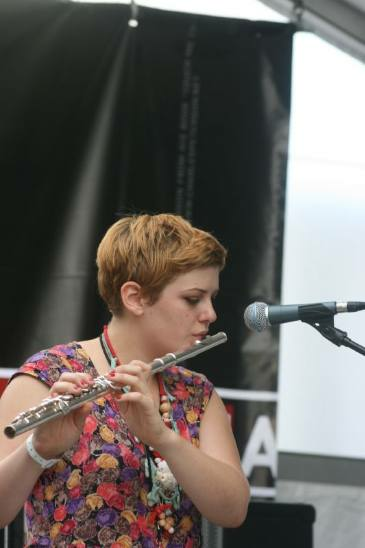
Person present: Yes